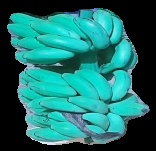
Variety: elakki-bale
Grade: grade3